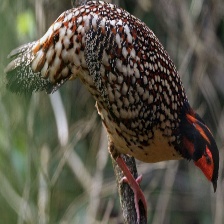
Species: CABOTS TRAGOPAN
Scientific name: TRAGOPAN CABOTI